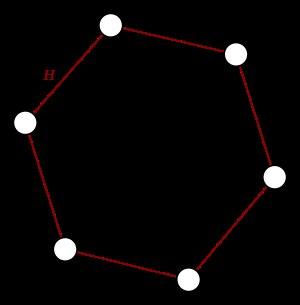
En mathématiques, dans le cadre de la théorie des graphes, un chemin hamiltonien d'un graphe orienté ou non orienté est un chemin qui passe par tous les sommets une fois et une seule. Un cycle hamiltonien est un chemin hamiltonien qui est un cycle. Un graphe hamiltonien est un graphe qui possède un cycle hamiltonien.